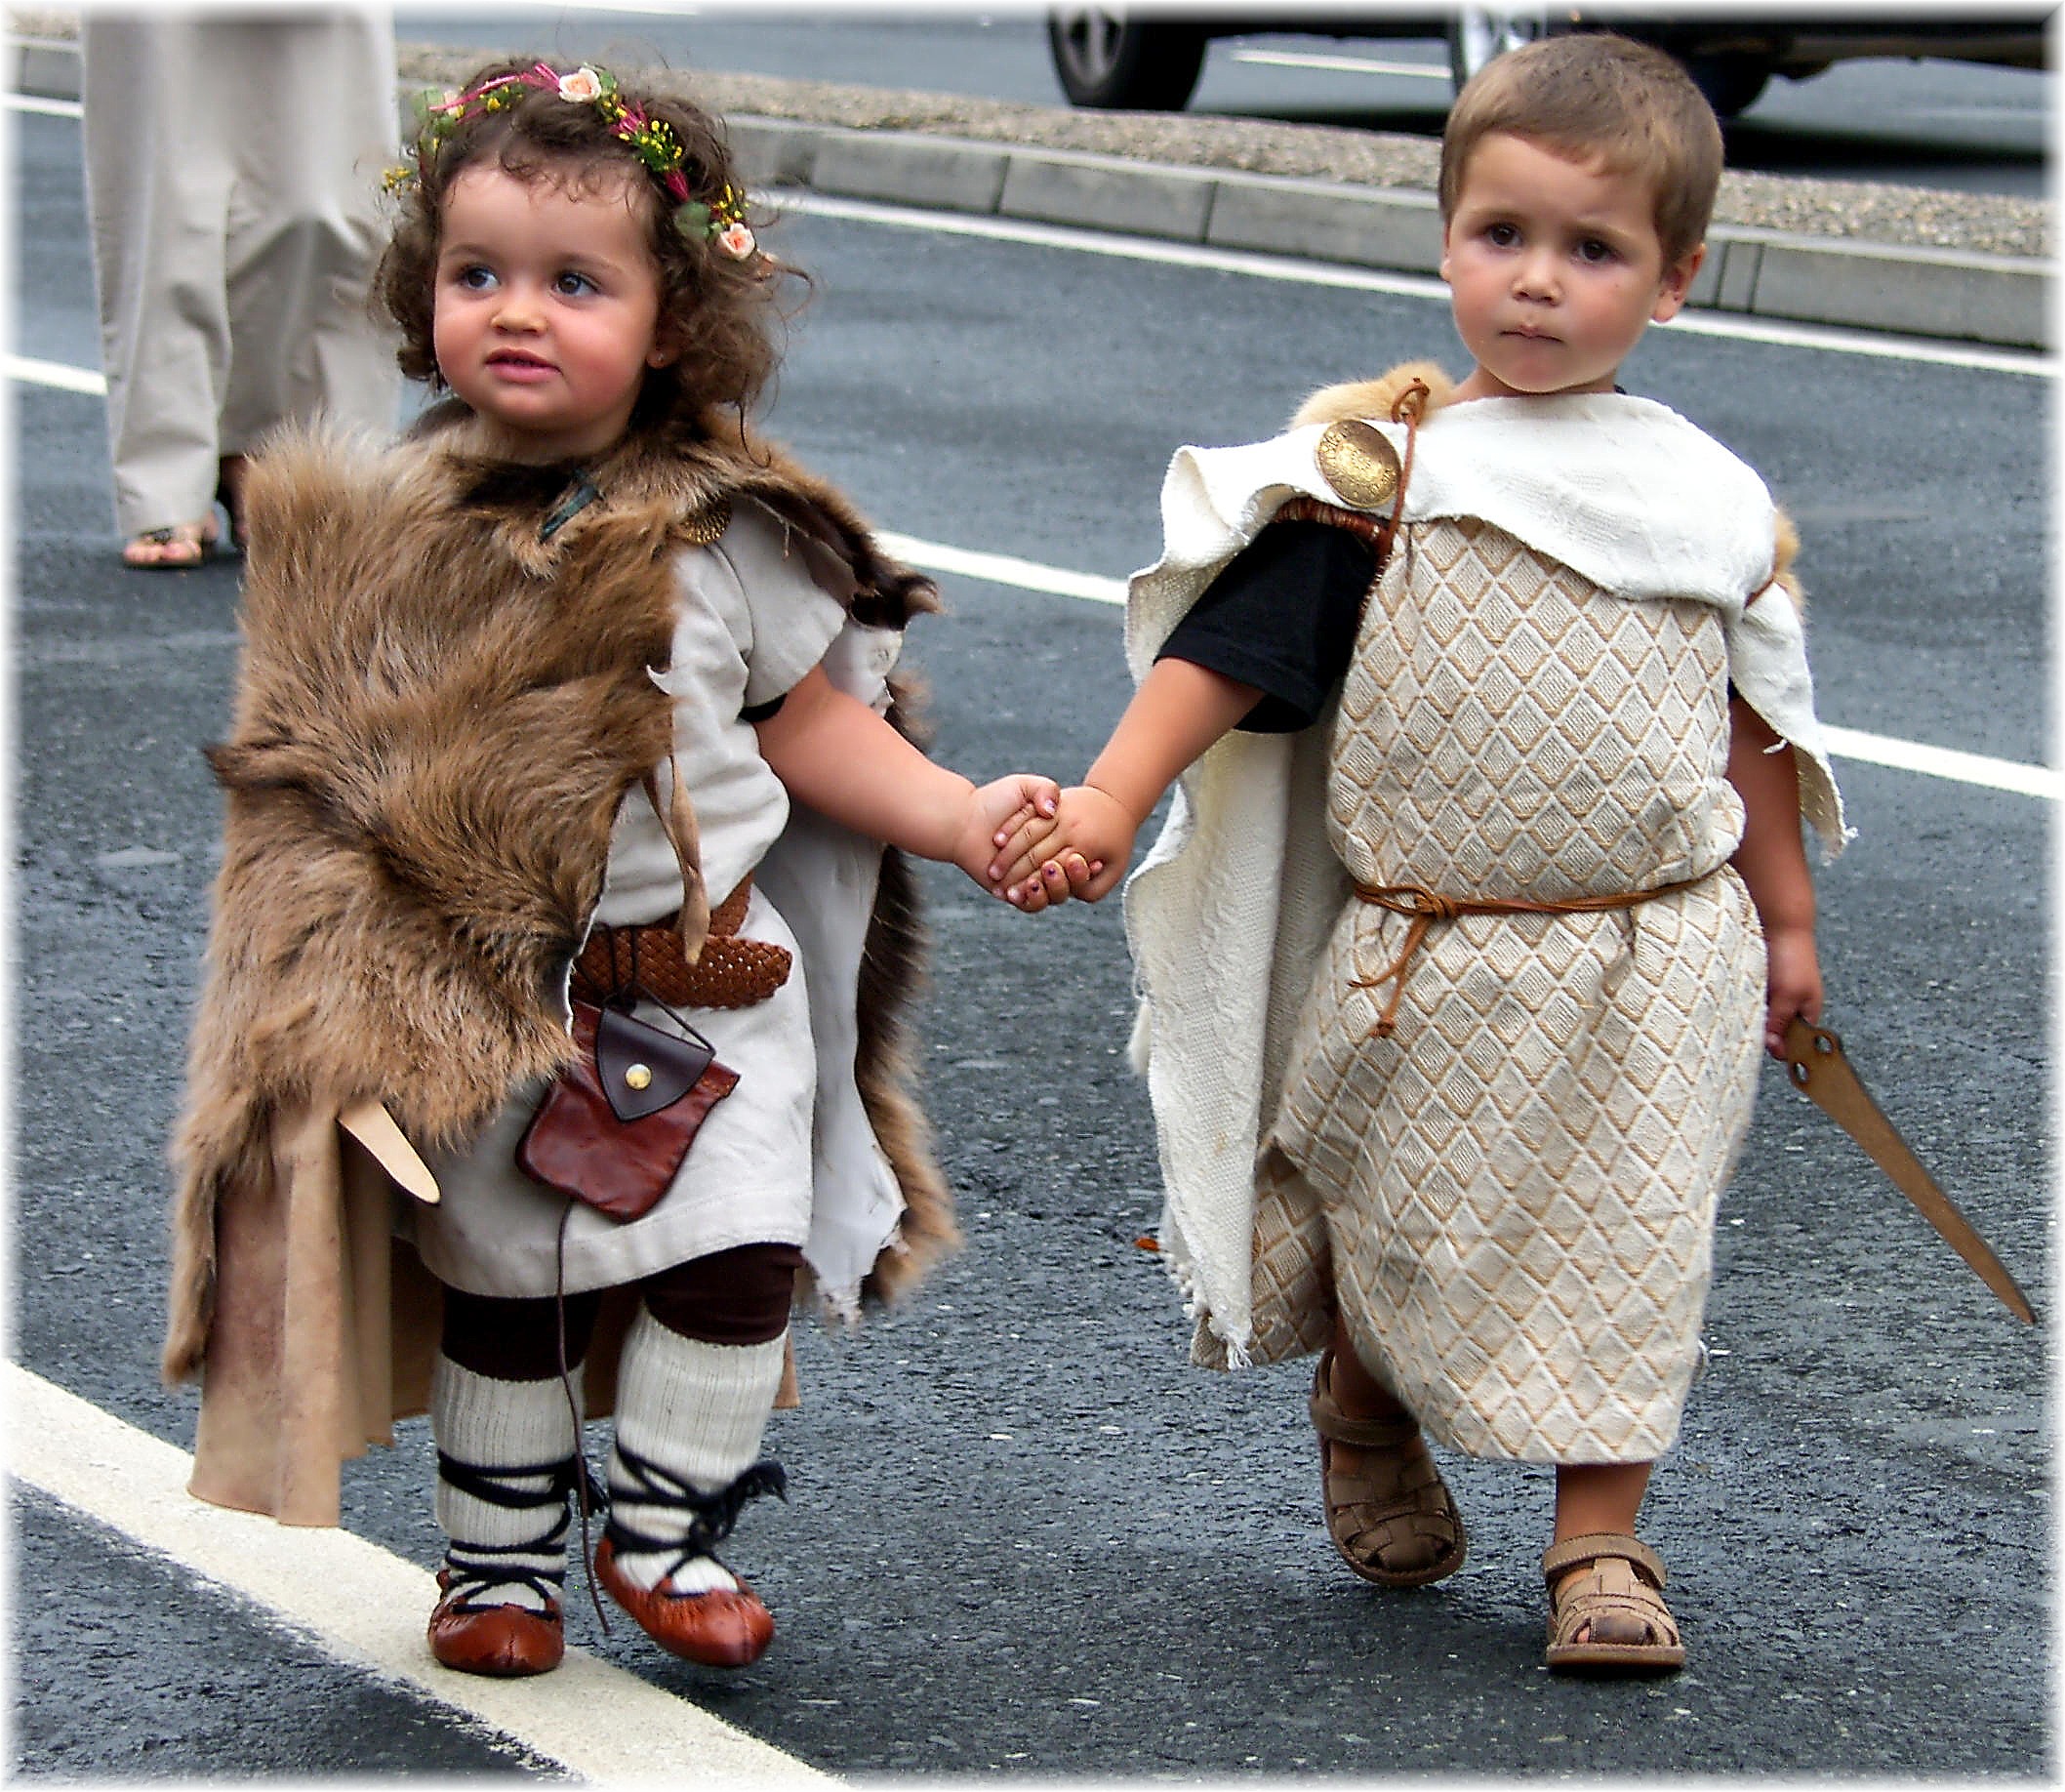
person, people, europe, fur, child, clothing, spain, toddler, europa, gente, galicia, mygearandme, costume, espana, galiza, xente, romanos, lacoruna, recreacionhistorica, acoru a, coru a, human positions